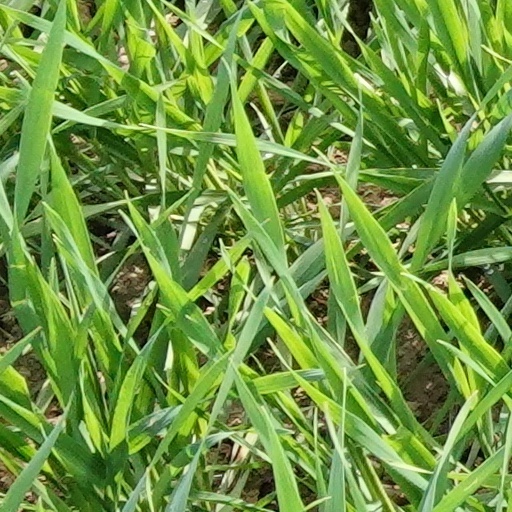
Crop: wheat